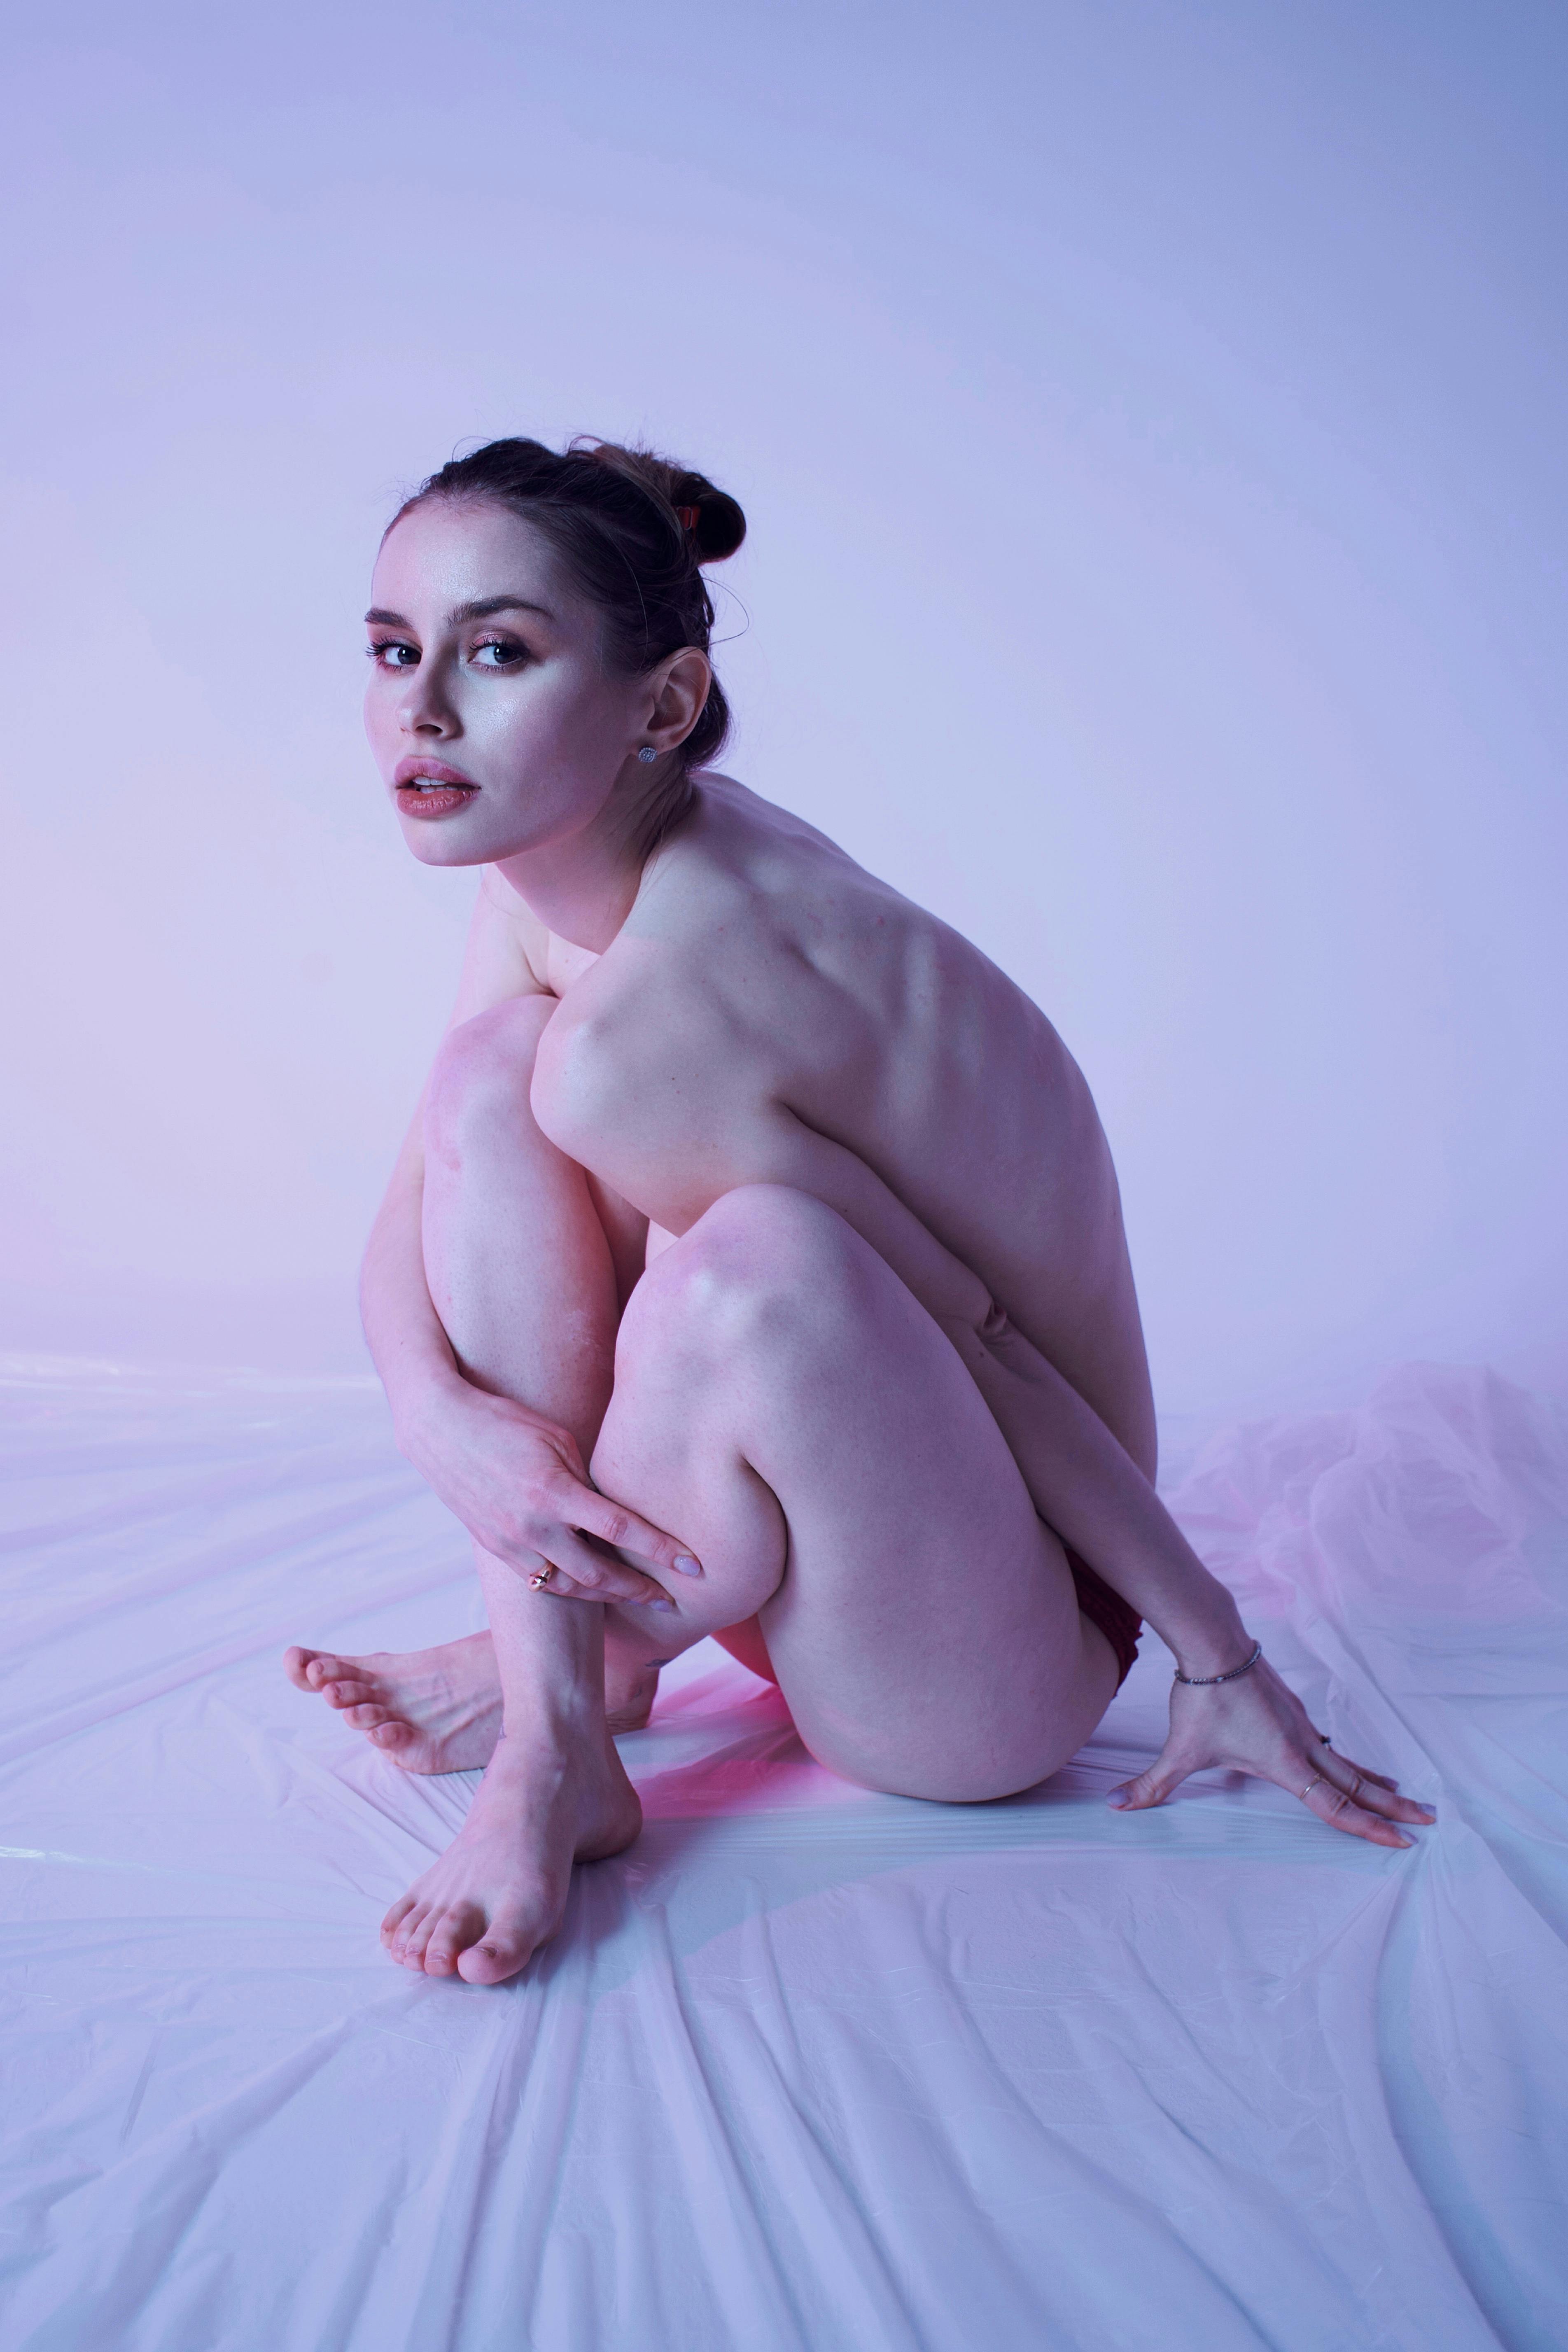
woman, stomach, flash photography, neck, dress, thigh, knee, barefoot, comfort, chest, abdomen, trunk, foot, art model, human leg, happy, event, magenta, Barechested, fur, sitting, child, flesh, fashion model, sole, portrait photography, toe, fun, performance art, portrait, photo shoot